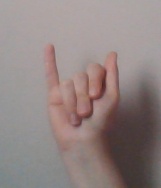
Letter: meem